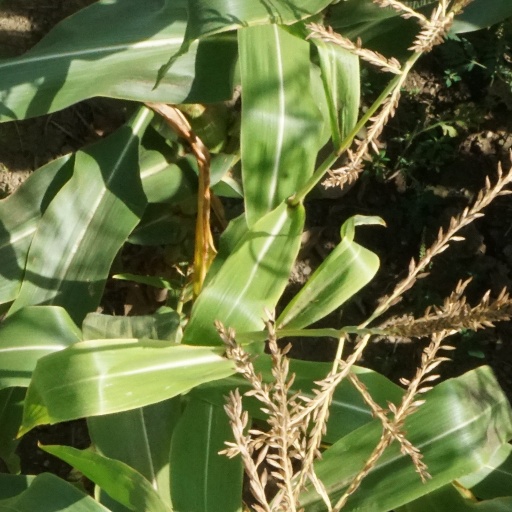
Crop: maize; corn